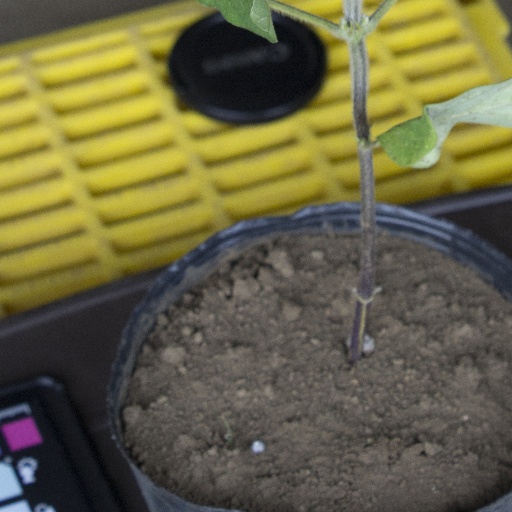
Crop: soybean